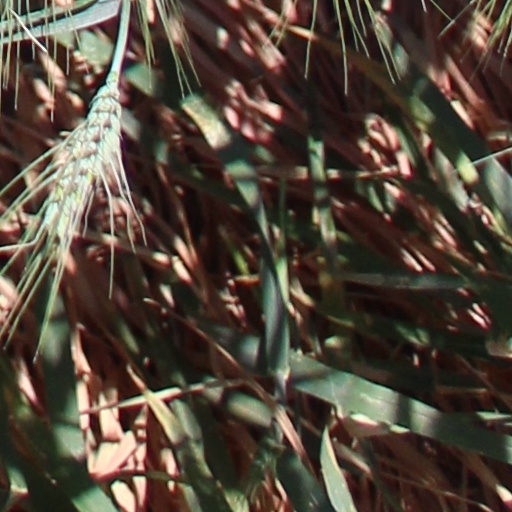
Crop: wheat